The Sheila Divine

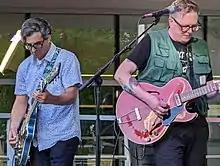
Brian Charles and Aaron Perrino

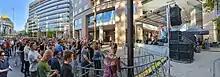
The Sheila Divine perform at Fountain Plaza in Buffalo on July 14, 2022

The Sheila Divine formed in 1997 and played their first show on July 4 at The Middle East in Cambridge, Massachusetts. The lineup consisted of singer, songwriter, guitarist Aaron Perrino, bassist Jim Gilbert, and drummer Shawn Sears. All three had met in college at State University of New York at Oneonta, but each had ended up in Boston independently. They were signed to local indie label CherryDisc Records and released their self-titled five-track EP in 1998. They gained a loyal local following and went on to win the 1999 WBCN Rock & Roll Rumble. CherryDisc Records were bought out by Roadrunner Records, who released The Sheila Divine's first full-length album "New Parade" in 1999. It received critical praise from local press and spawned the college radio hit "Hum". The album featured re-recorded versions of songs that appeared on their first EP, as well as several brand new songs (the Japanese import edition featured two additional songs unavailable on the domestic release, "Secret Rendezvous" and "Weightless," the latter of which had also been released as the b-side to the then-titled "Criminal," the band's only released vinyl 7-inch). By the end of 1999 "New Parade" received very positive comments in the major press in Belgium, e.g. Knack (magazine). The single "Like a criminal" reached the radio chart De Afrekening and was included on the compilation album "De Afrekening 21".